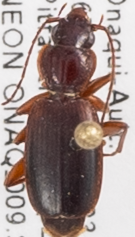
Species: Cymindis planipennis
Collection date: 2018-09-25
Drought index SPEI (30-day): -2.09
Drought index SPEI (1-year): -2.09
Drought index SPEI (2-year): -0.926